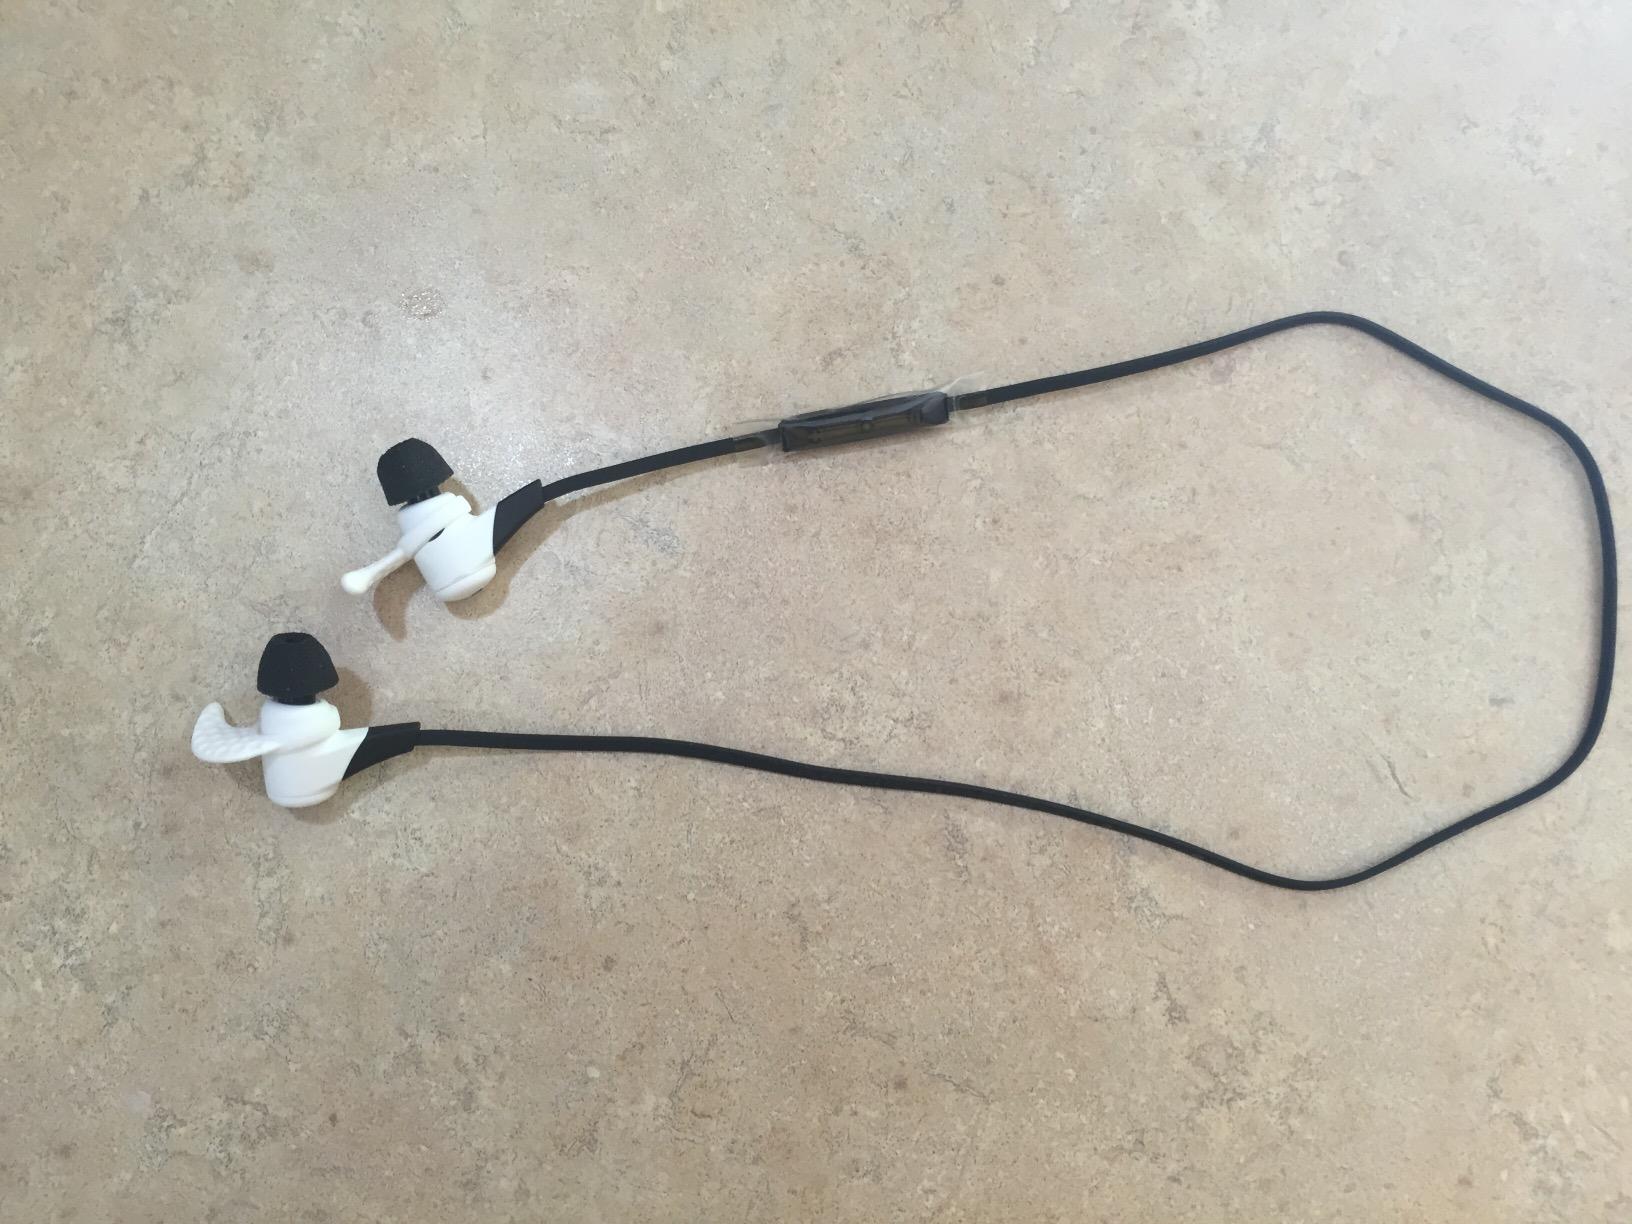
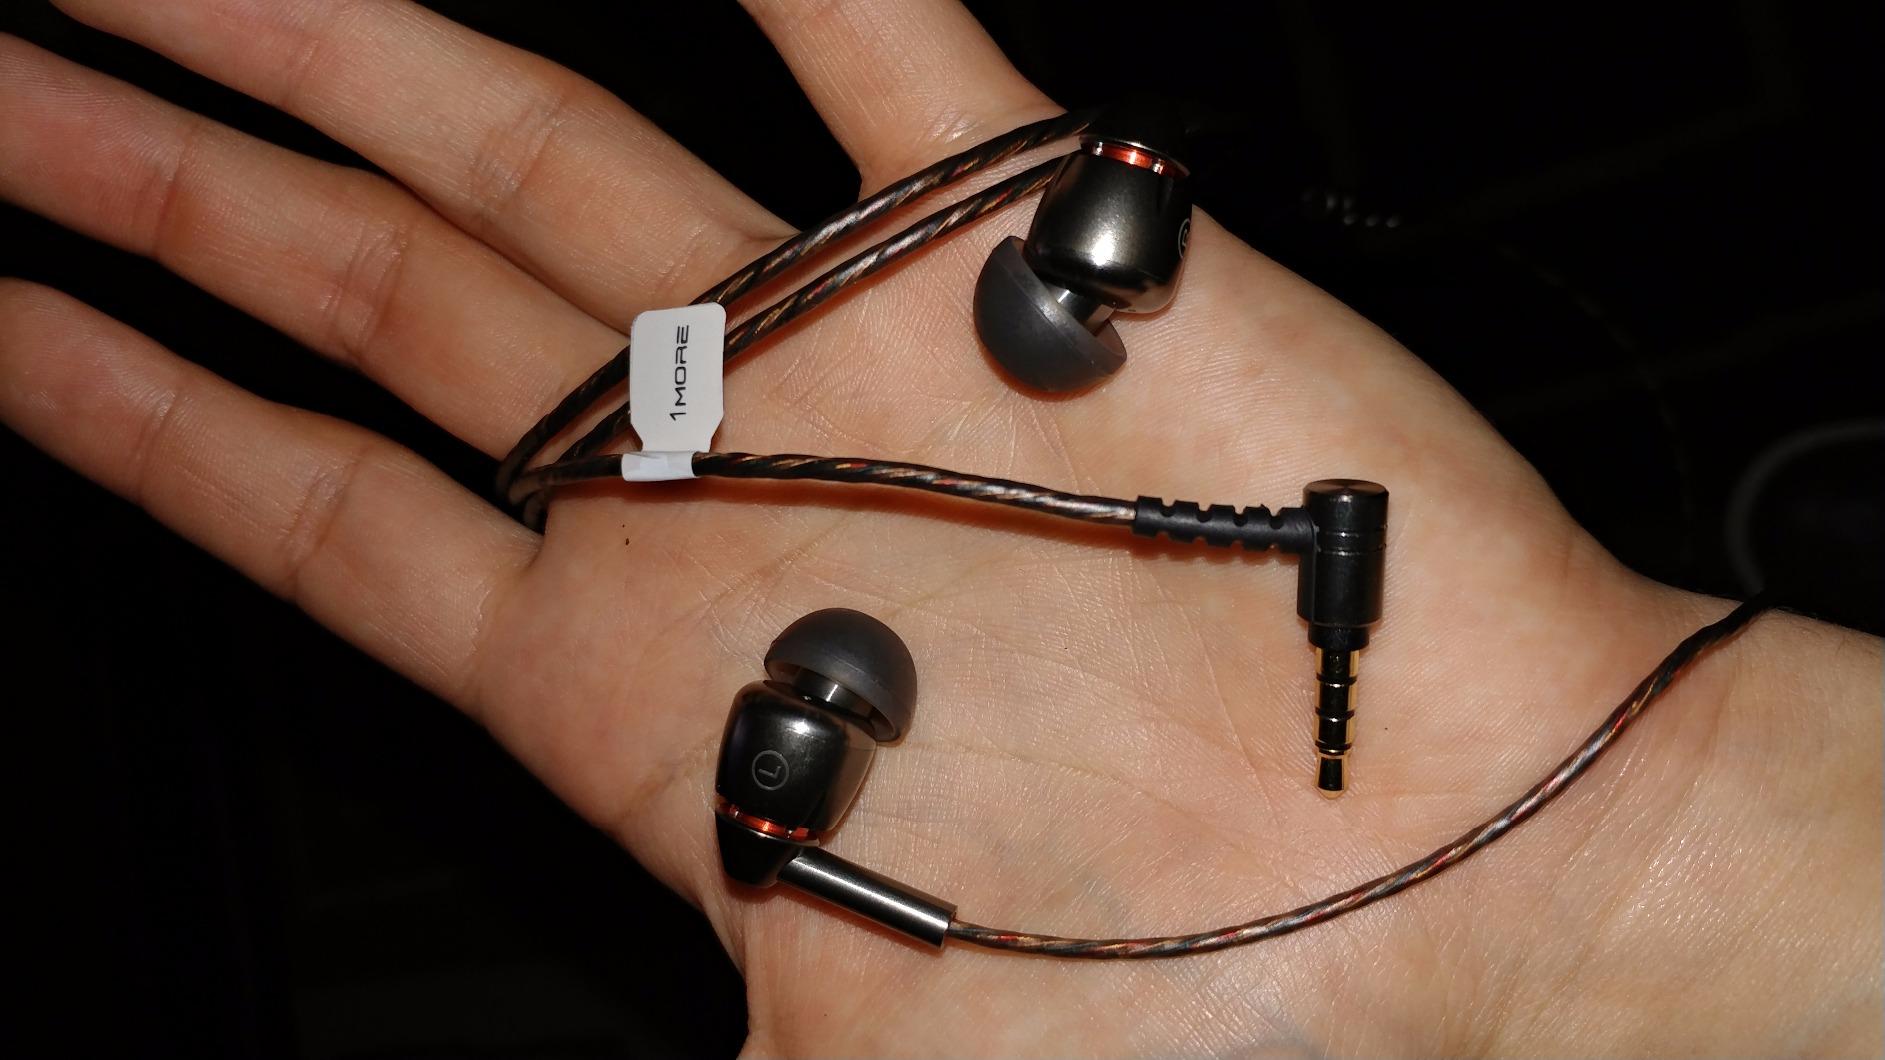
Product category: headphones
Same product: no